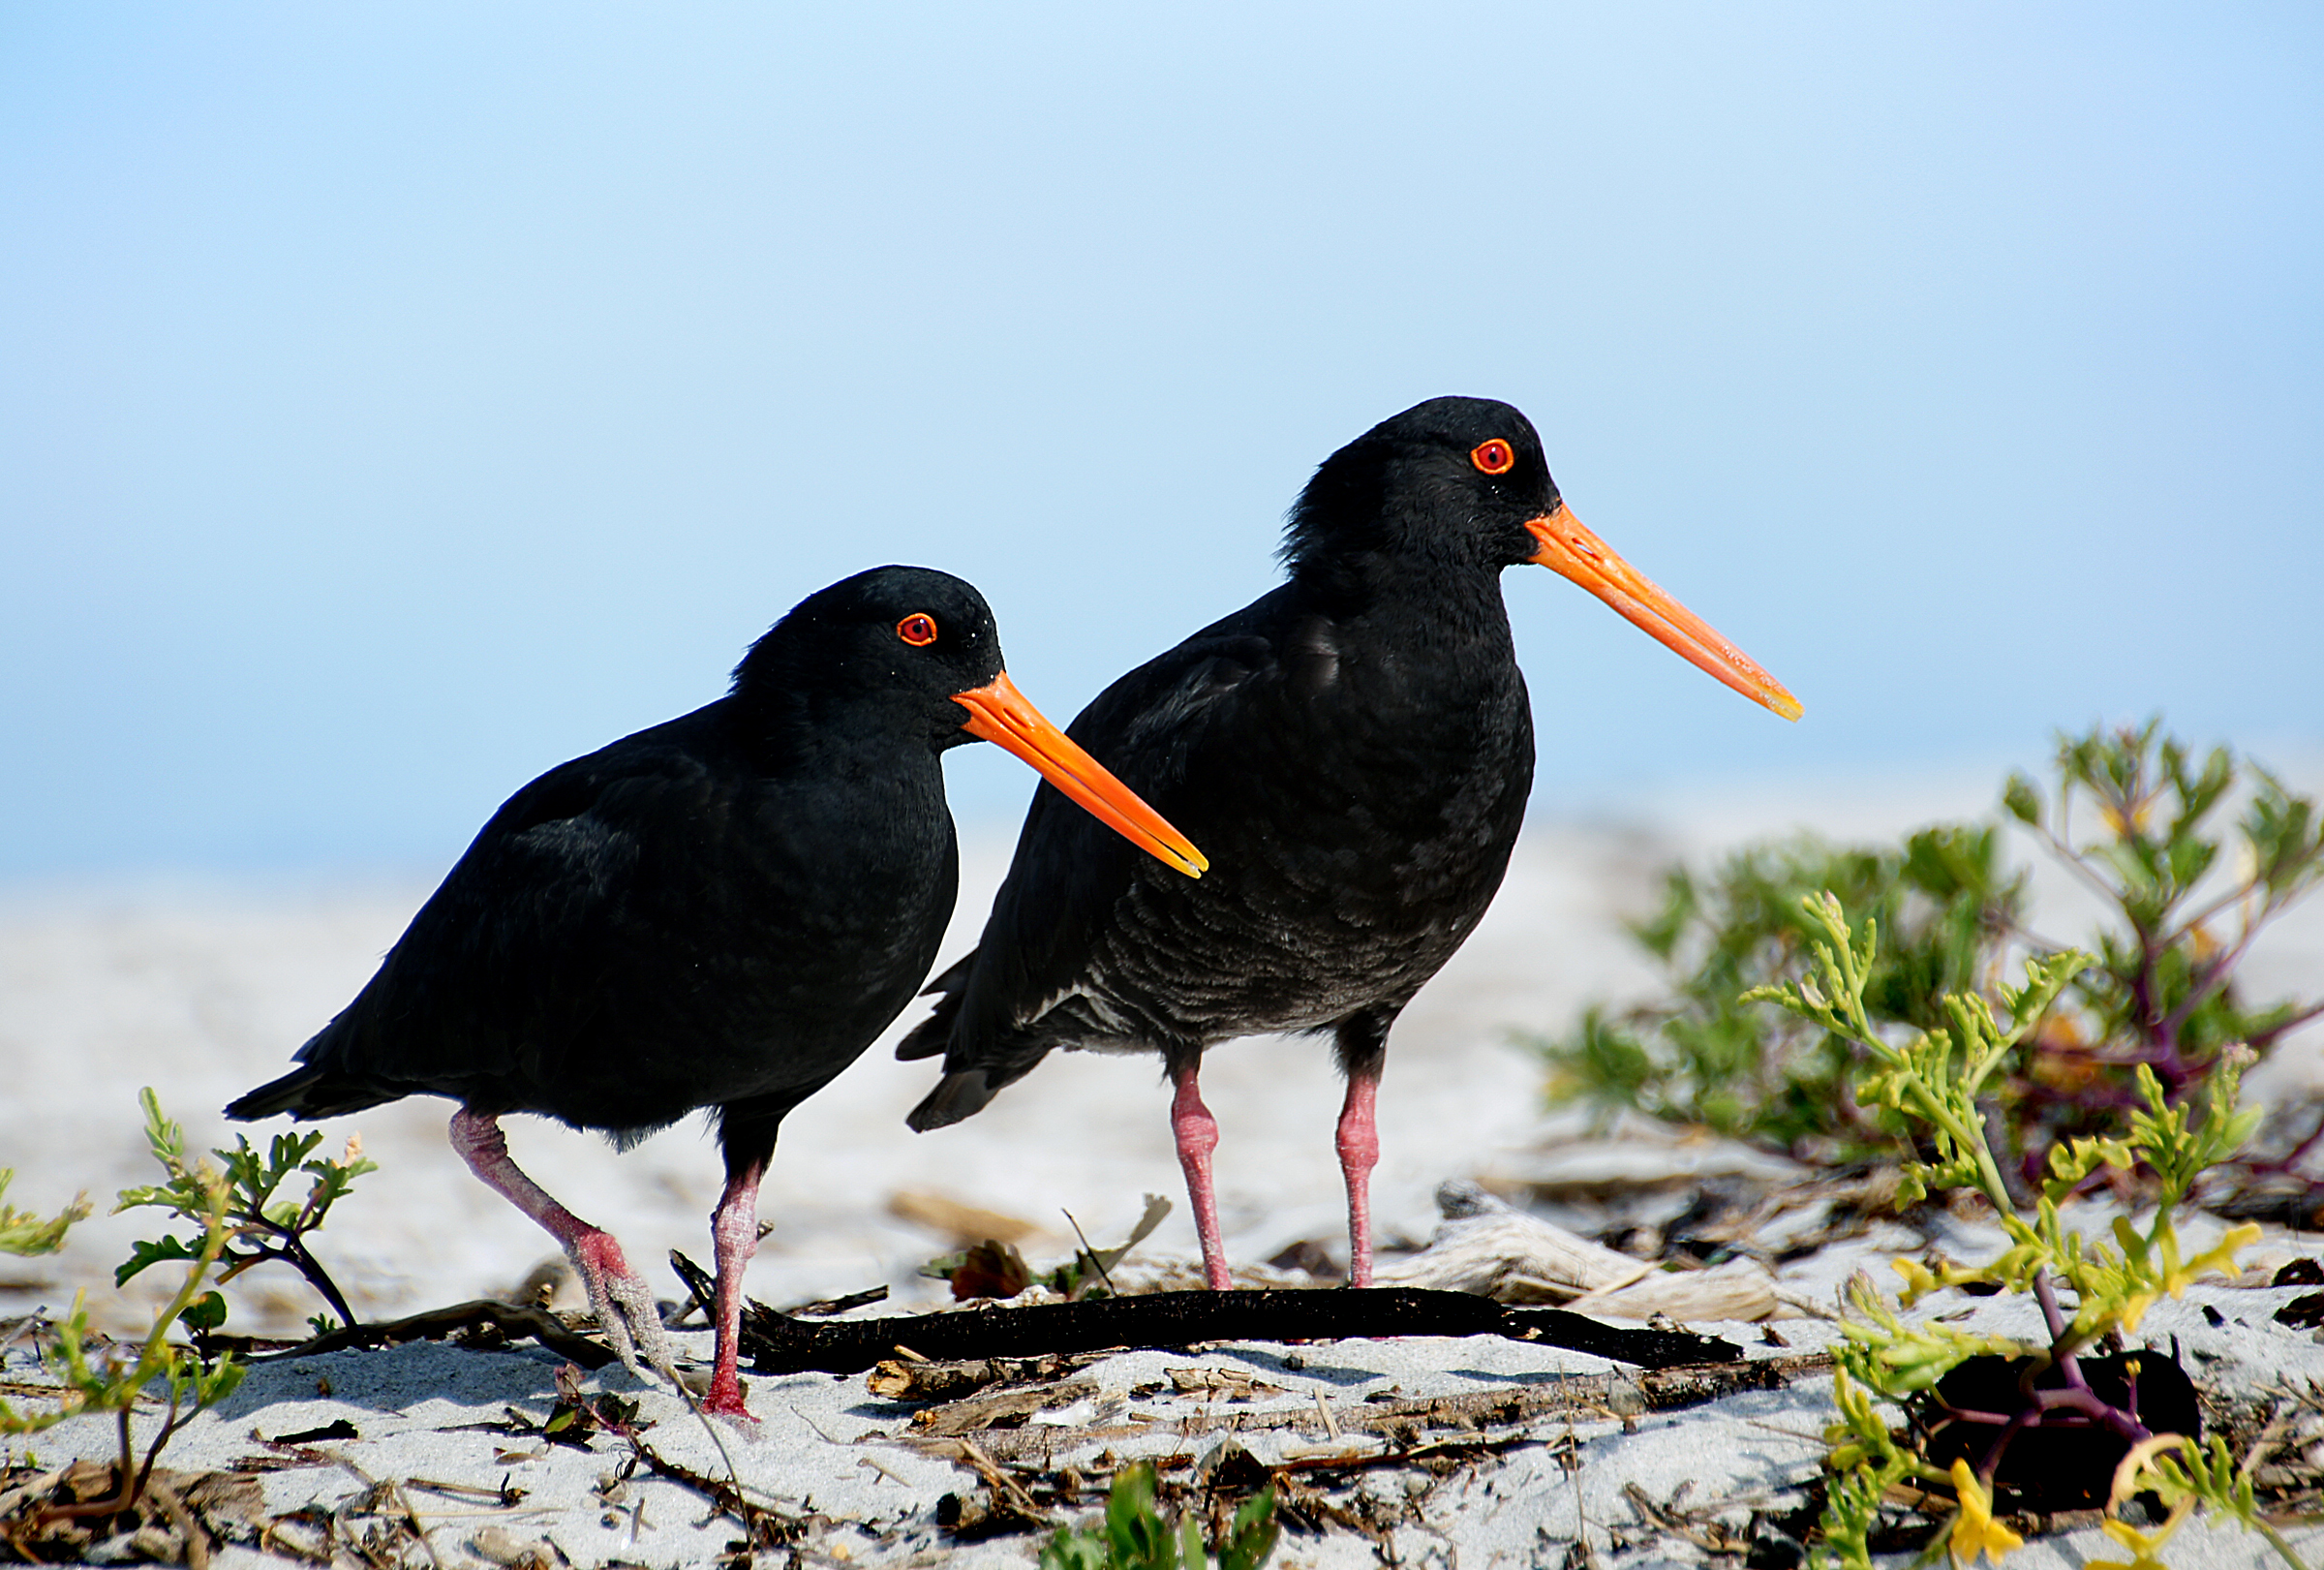
bird, wildlife, beak, fauna, vertebrate, variableoystercatcher, haematopusunicolor, flickrsbestcreatures, oystercatcher, newzealandseabirds, blackbird, sonydslra580, blackseabirds, redbilledseabird, perching bird, cinclidae